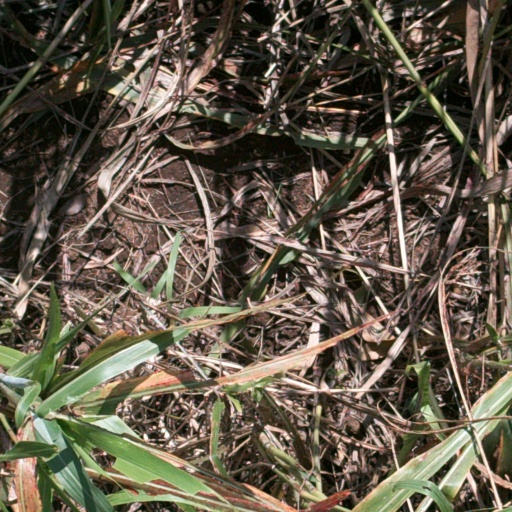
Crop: sorghum